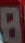
Number: 8